Opaki railway station

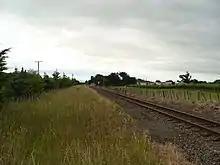
Looking south from the station site towards Wingate Road and SH2.

After being petitioned by local farmers in early 1894 for the provision of facilities for handling livestock at Opaki, the department agreed to install standard sheep and cattle pens if the interested parties contributed £25 towards the cost. The facilities for loading cattle were considered inadequate but as of October 1896 the department had still not received any contribution to the cost of upgrading the facilities. The station's existing sheep pens were strengthened for the use of cattle at the request of a local farmer after he agreed to contribute to the cost of the work in August 1898.